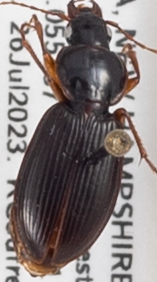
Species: Synuchus impunctatus
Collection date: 2023-07-26
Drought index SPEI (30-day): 2.09
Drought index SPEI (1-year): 1.28
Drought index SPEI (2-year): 0.39